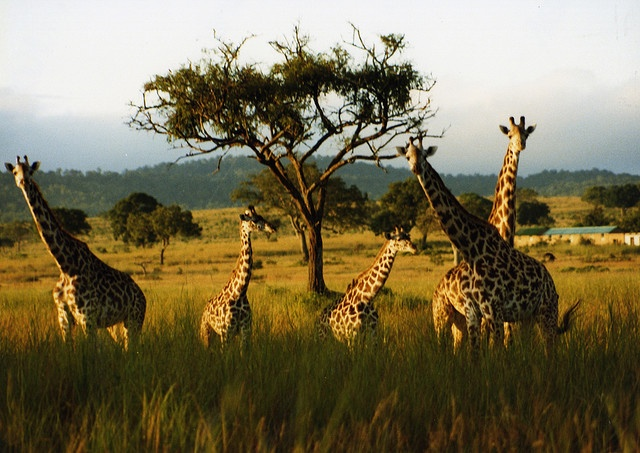
Giraffes standing outside together with trees surrounding them.
there are many giraffes standing around a tree
A group of five giraffes on the savanna.
Five giraffes are standing in tall grass, in their habitat.
A large group of giraffes walking in the tall grass.